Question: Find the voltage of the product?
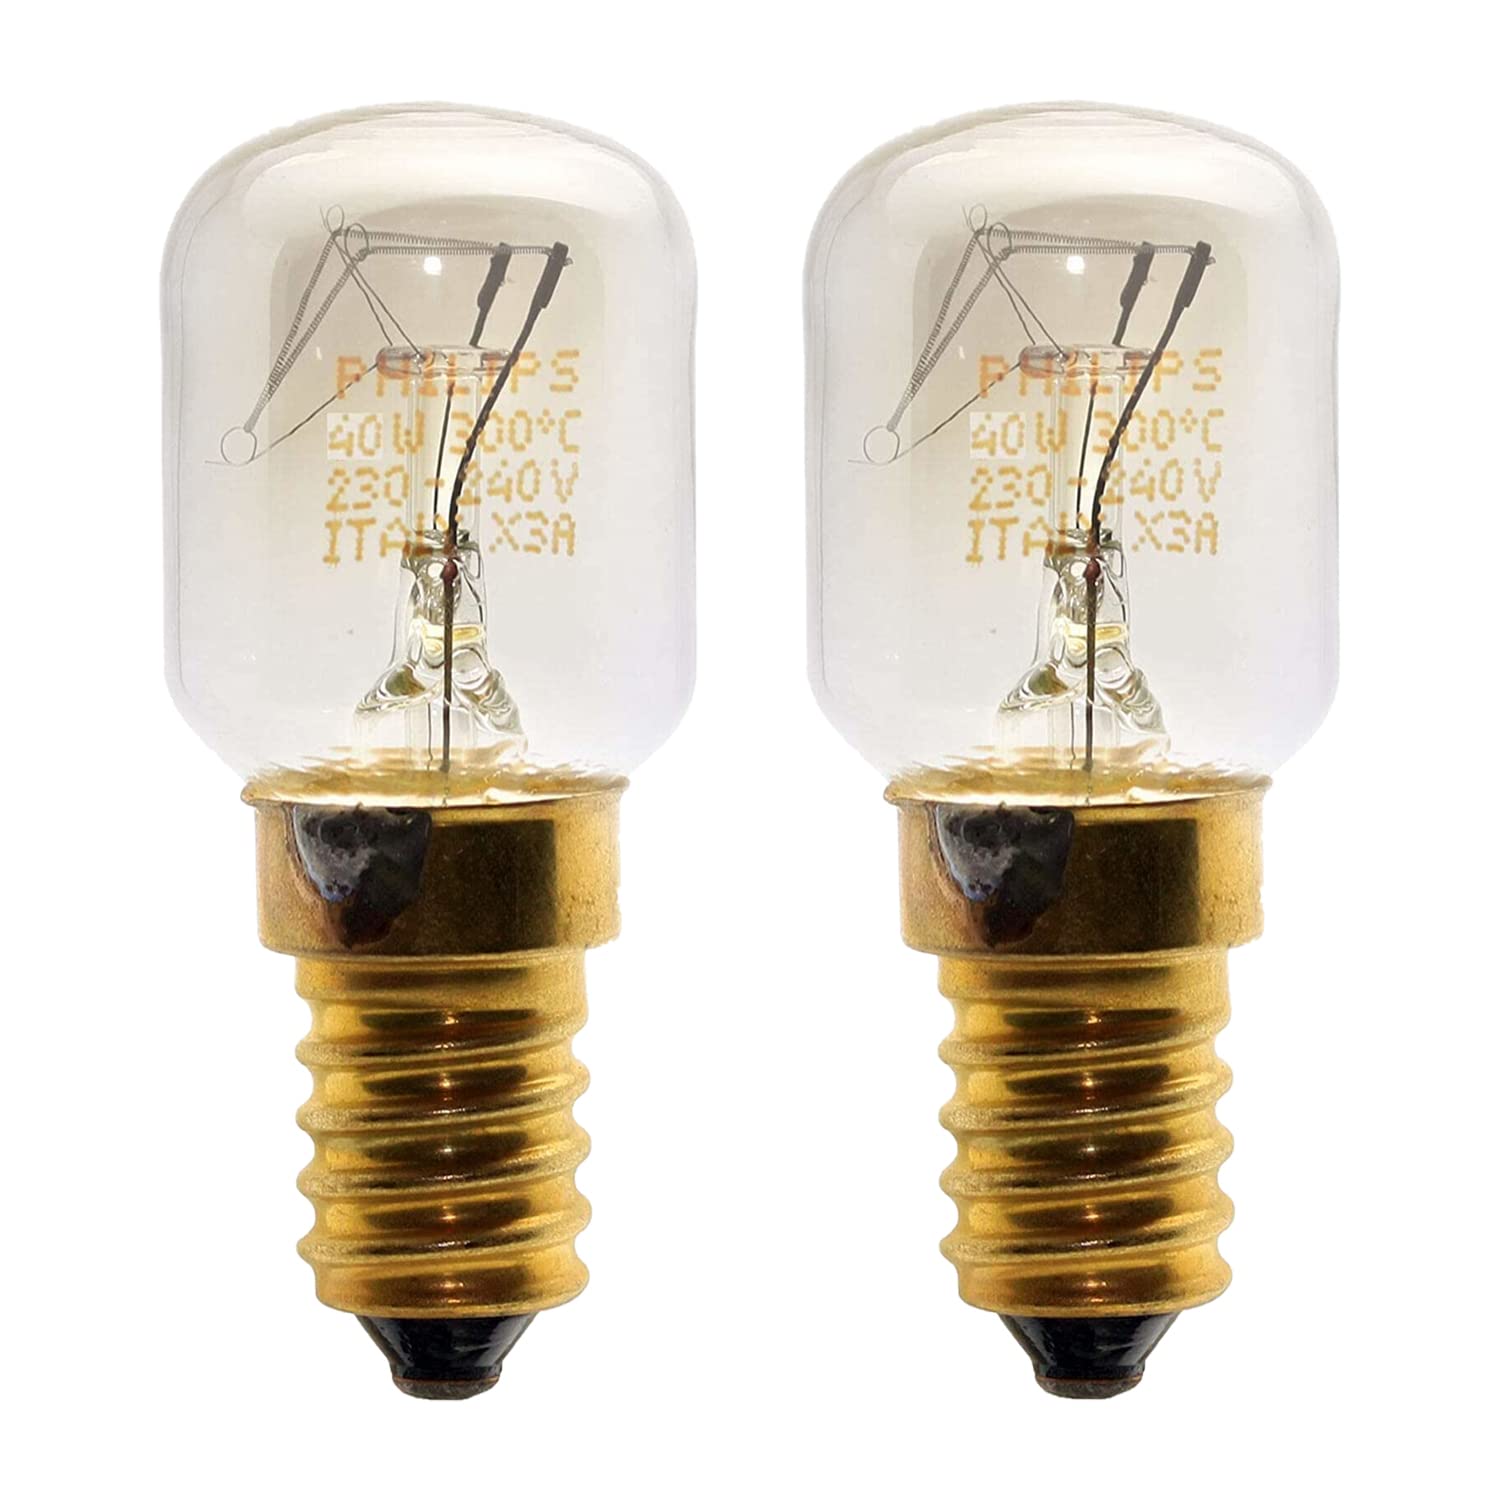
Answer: [230.0, 240.0] volt